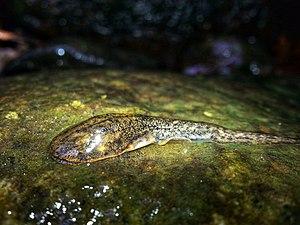
Nasikabatrachus sahyadrensis est une espèce d'amphibiens, unique représentant du genre Nasikabatrachus et de la famille Nasikabatrachidae. Son nom vernaculaire en anglais est purple frog.